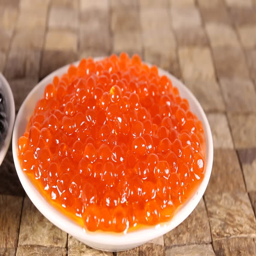
caviar in the bowl on brown wooden table .